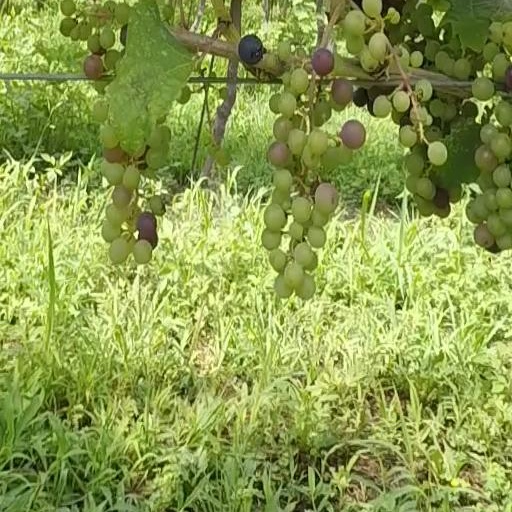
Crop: grape